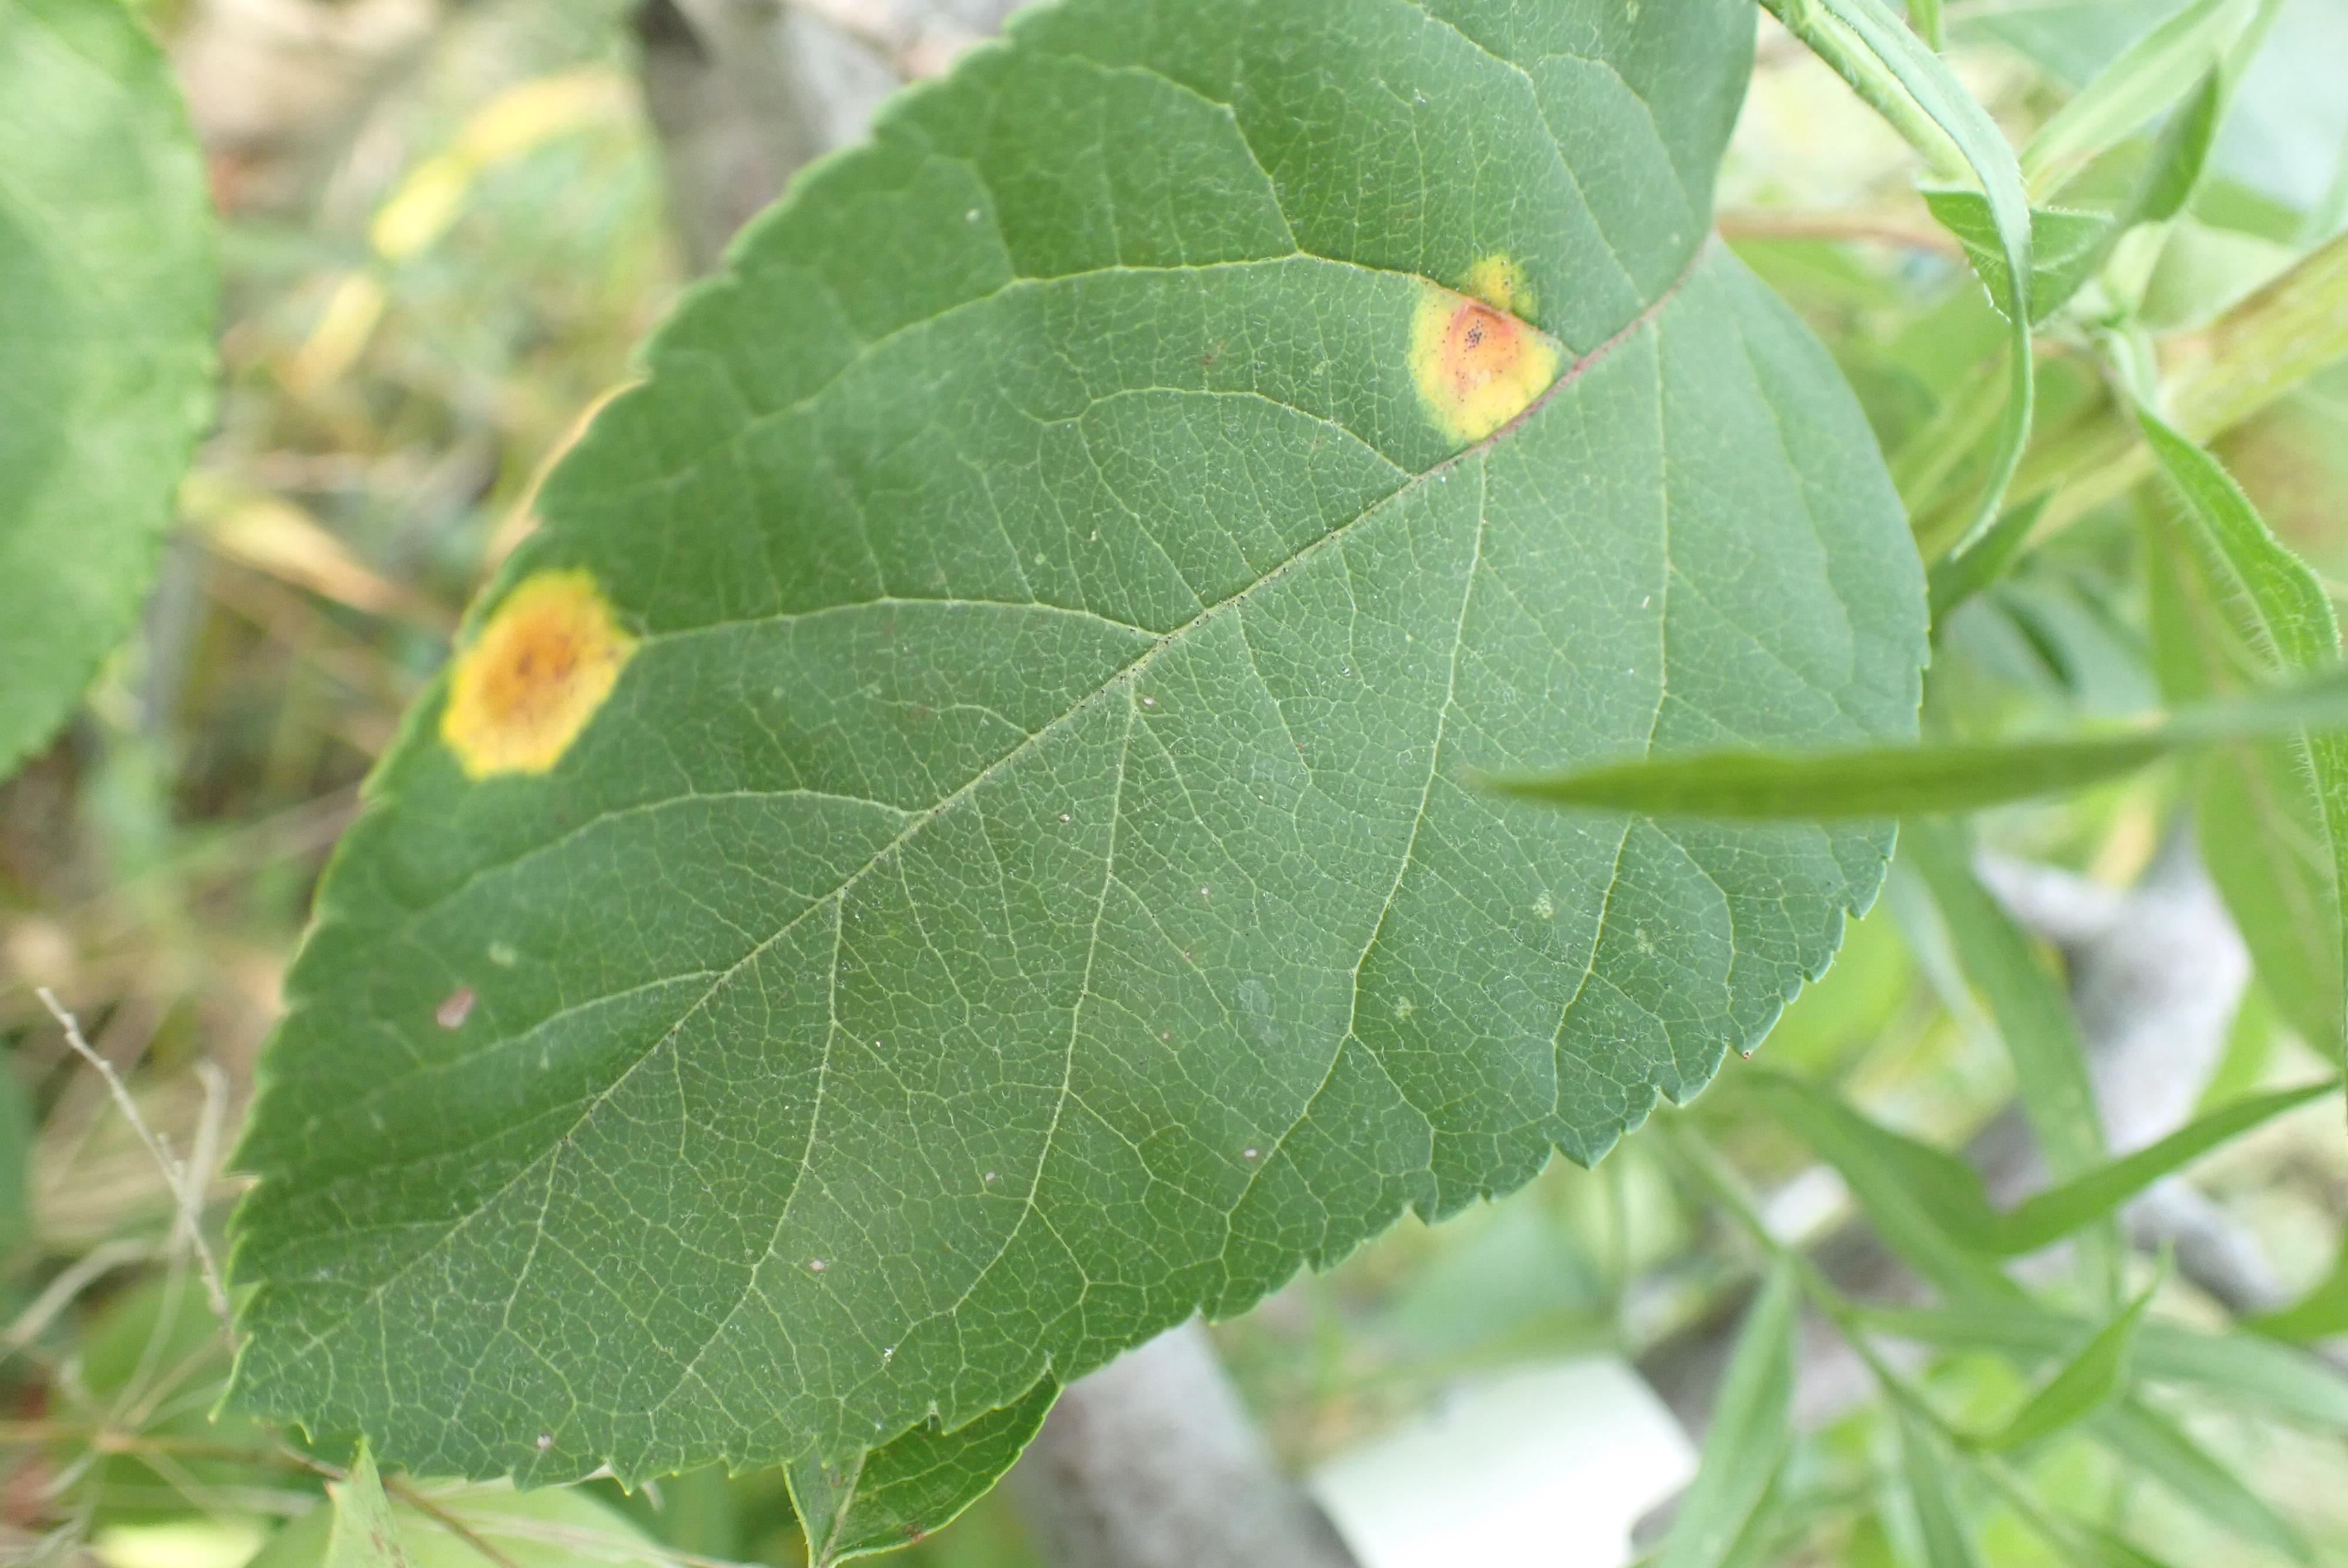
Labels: rust